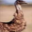
Label: bird